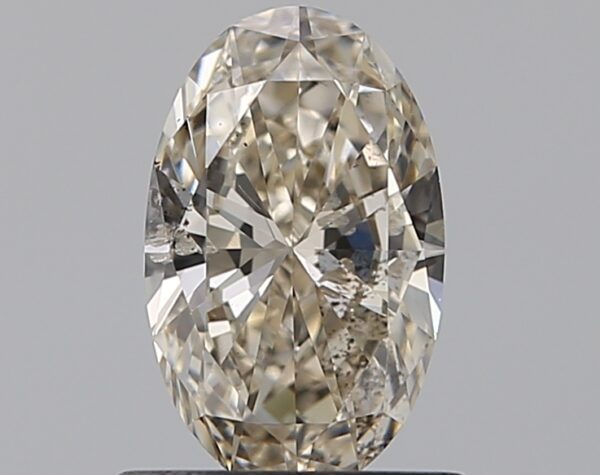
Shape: oval
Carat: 0.71
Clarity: I1
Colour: L
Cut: EX
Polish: EX
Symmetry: VG
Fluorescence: F
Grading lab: GIA
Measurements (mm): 7.82 x 4.81 x 2.83